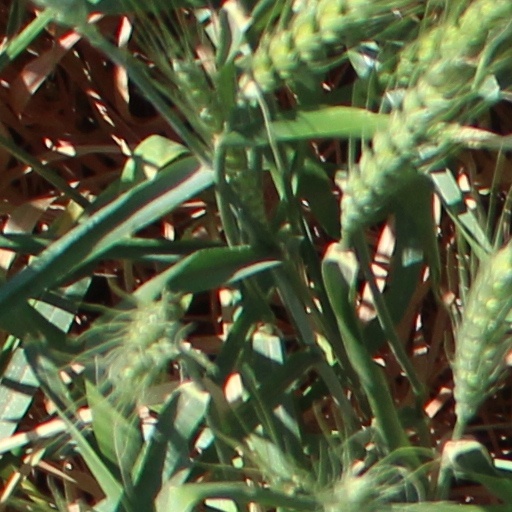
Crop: wheat